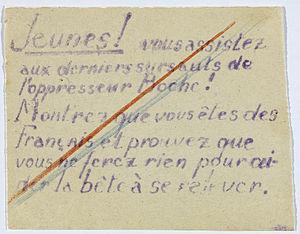
Tract appelant la jeunesse à la Résistance.
L'histoire de la Bretagne commence avec un peuplement dont les traces remontent à la Préhistoire, dès 700 000 ans av. J.-C. La période néolithique, qui commence dans ces régions vers 5000 av. J.-C., y est marquée par le développement d'un mégalithisme important se manifestant dans des sites comme le cairn de Barnenez, le cairn de Gavrinis, la Table des Marchands de Locmariaquer ou les alignements de Carnac. Au cours de sa protohistoire qui commence vers le milieu du IIIᵉ millénaire av. J.-C., le sous-sol riche en étain permet l'essor d'une industrie produisant des objets de bronze, ainsi que de circuits commerciaux d'exportation vers d'autres régions d'Europe. Durant les siècles qui précèdent notre ère, elle est habitée par des peuples gaulois comme les Vénètes ou les Namnètes, avant que ces territoires ne soient conquis par Jules César en 57 av. J.-C., puis progressivement romanisés.